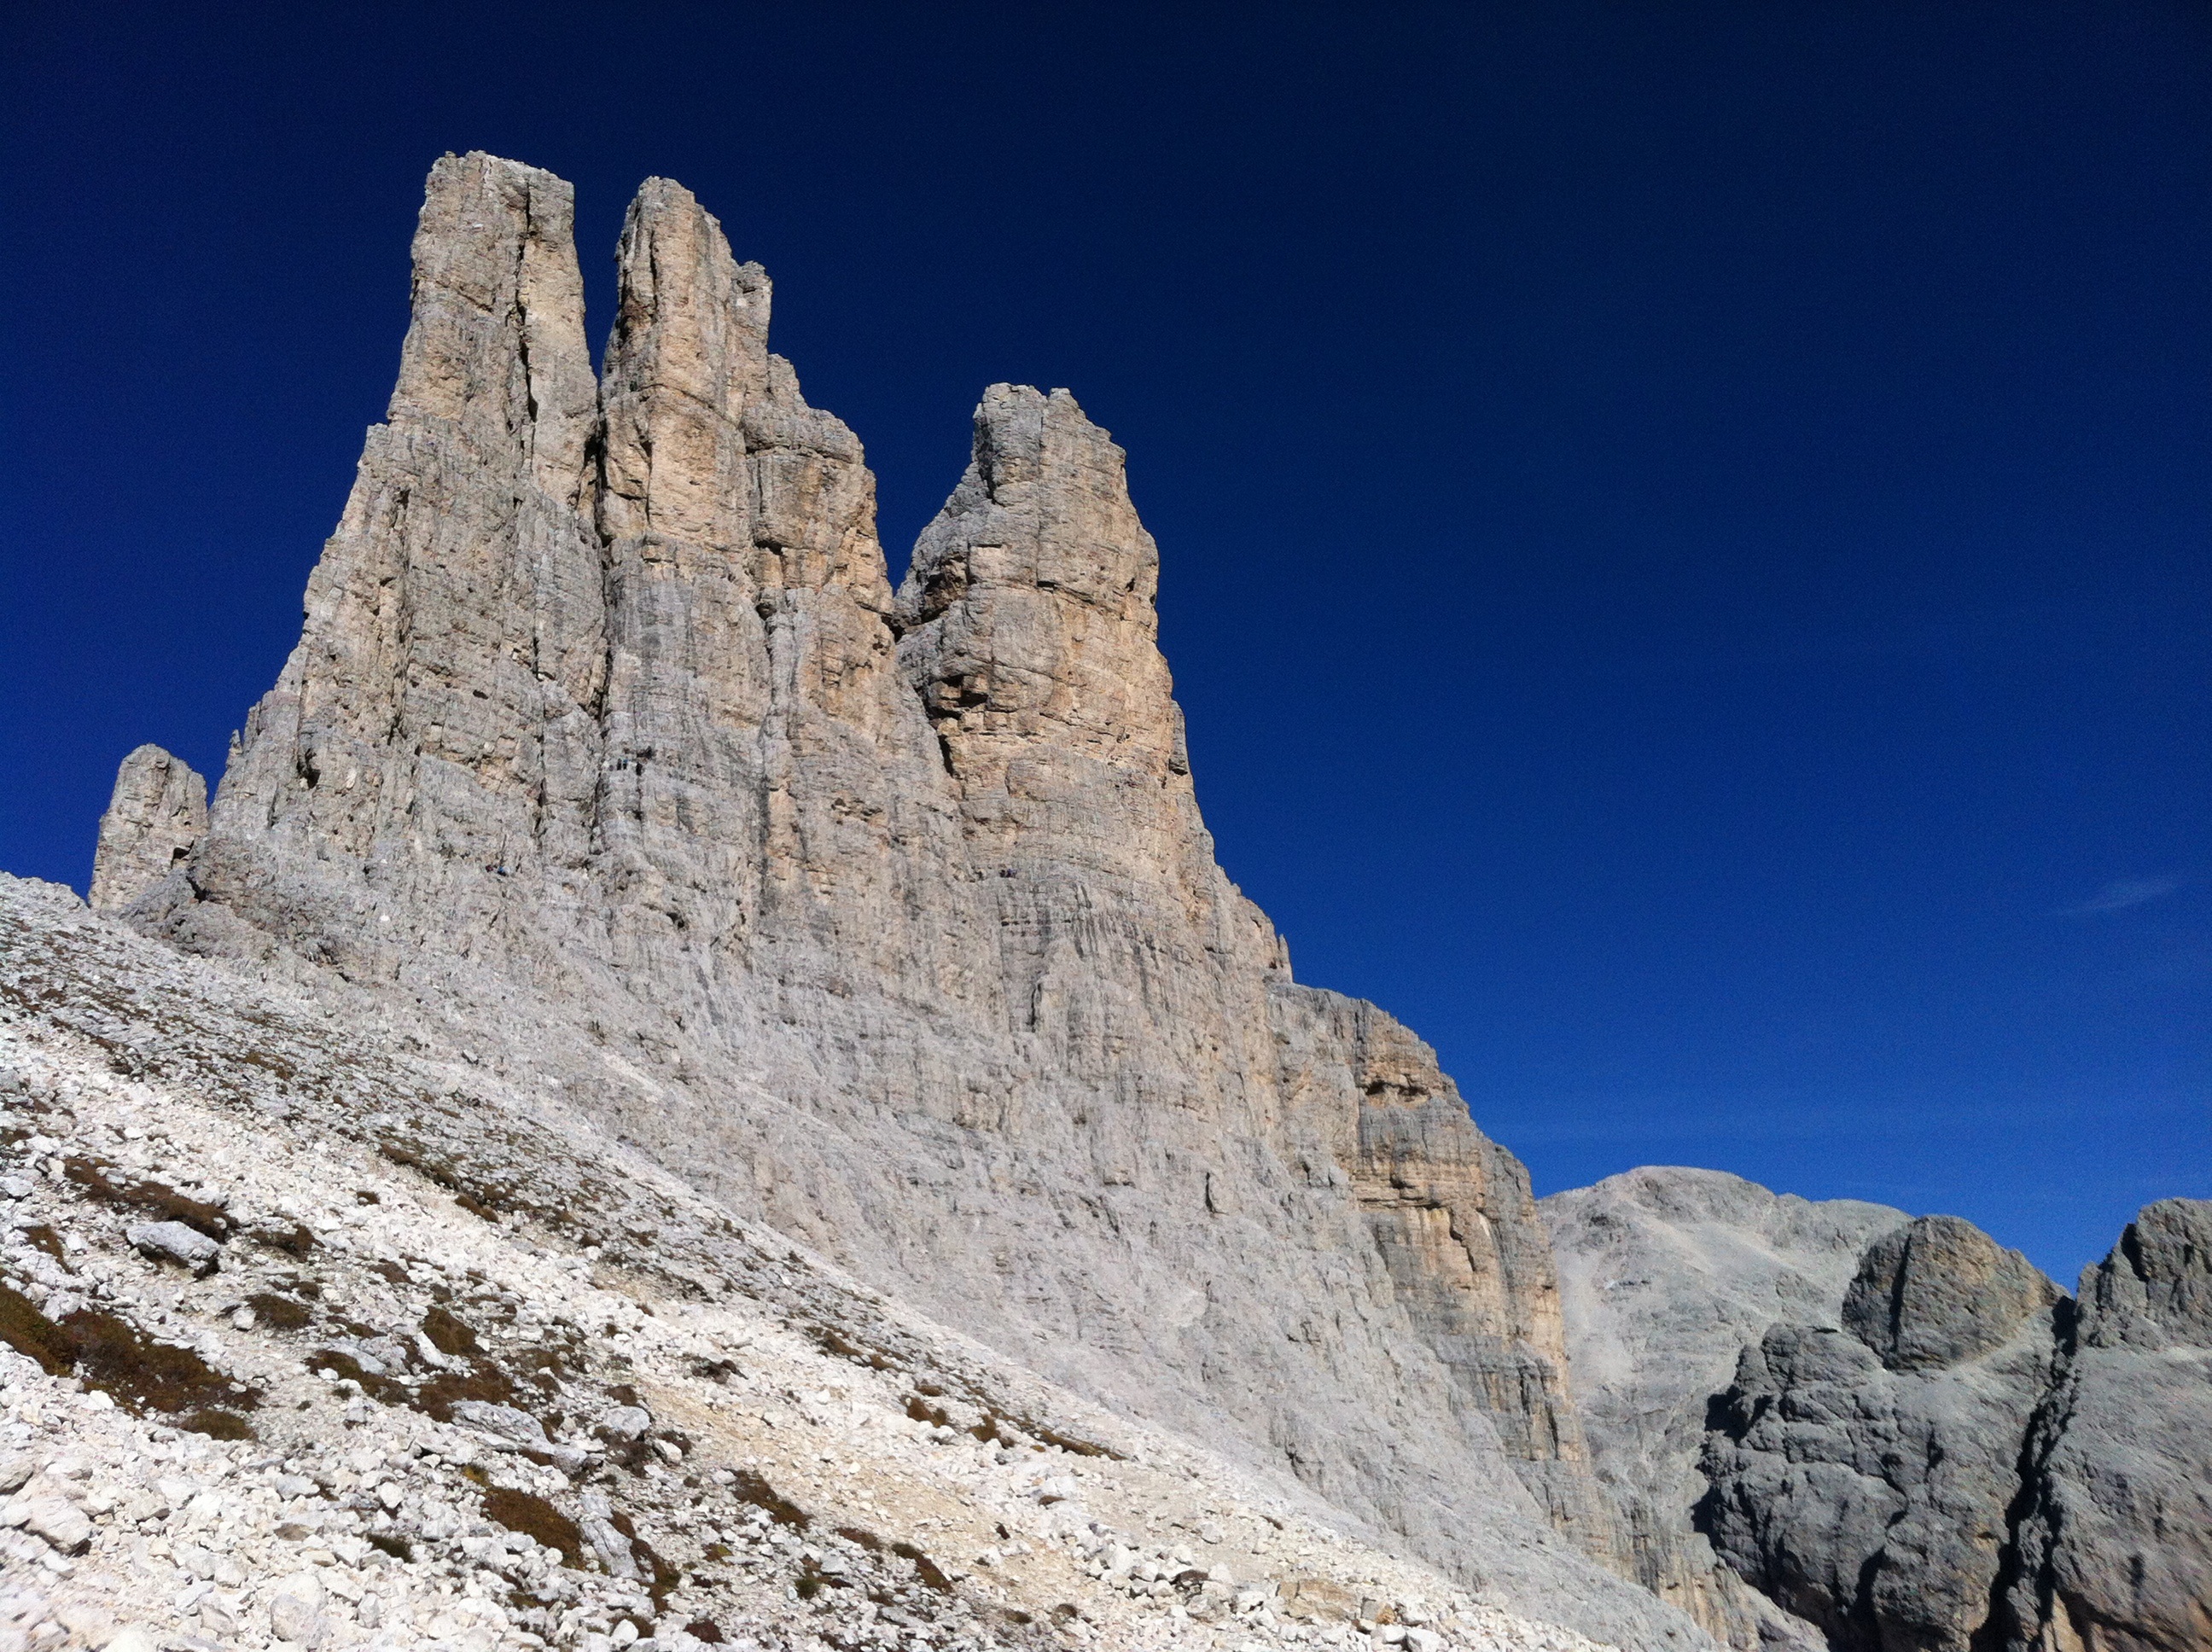
work, landscape, tree, nature, rock, horizon, mountain, cold, winter, light, cloud, sky, hiking, white, adventure, valley, mountain range, summer, formation, green, holiday, italy, blue, climbing, terrain, ridge, summit, blue sky, excursion, rocks, stones, clouds, geology, trekking, holidays, mountains, alps, badlands, plateau, vista, wadi, dolomites, landform, south tyrol, val di fassa, hike stones, the form of clouds, mountainous landforms